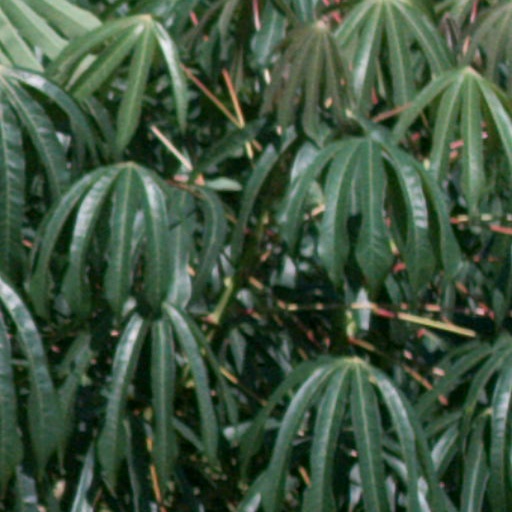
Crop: cassava